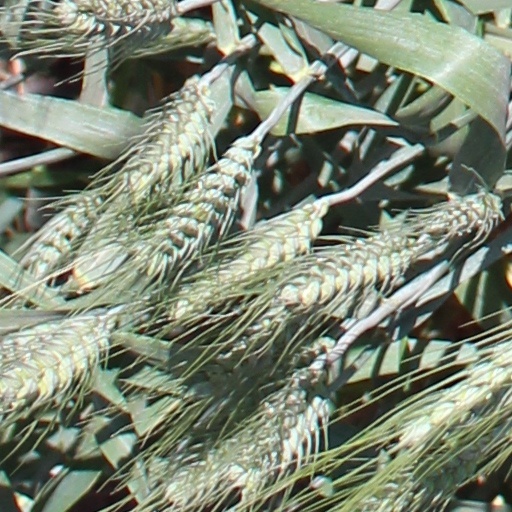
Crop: wheat